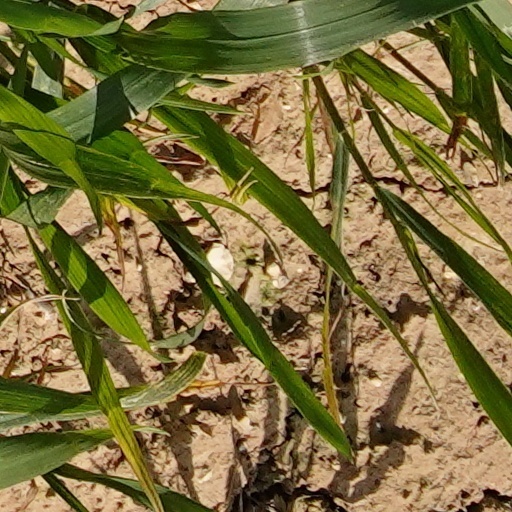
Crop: wheat